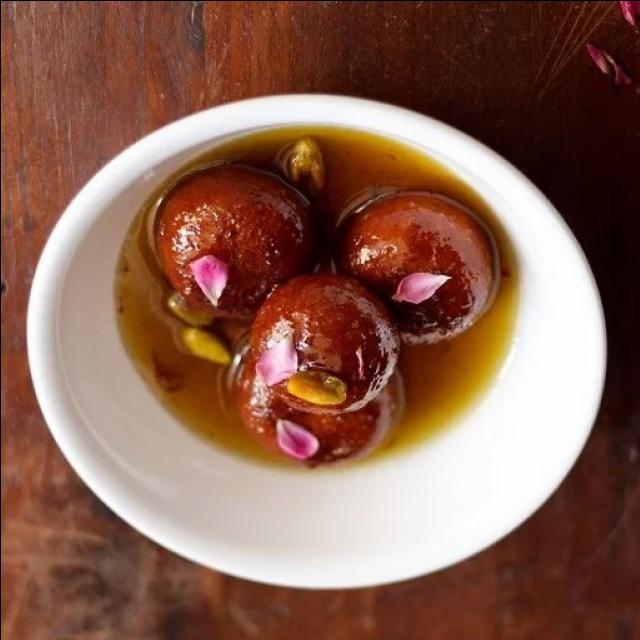
Dish: gulab_jamun